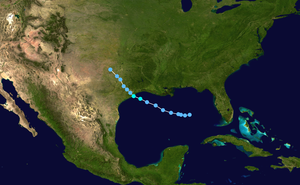
La Saison cyclonique 1995 dans l'océan Atlantique Nord commence officiellement le 1ᵉʳ juin 1995 et se finit le 30 novembre 1995. Ces dates conventionnelles délimitent la période durant laquelle il est le plus probable qu'un cyclone tropical se forme. L’ouragan Allison se forme le 2 juin, et respecte la convention. En revanche, l’ouragan Tanya est très proche de la moyenne climatologique, et se dissipe le 3 novembre. La saison est l’une des plus actives qu’ait connu l’Atlantique Nord. Avec 19 cyclones nommés, cela représente une honorable troisième place aux côtés de la saison cyclonique 1887, depuis la formation de la saison cyclonique 2005. Le nombre d’ouragans est tout particulièrement élevé, puisqu’il s’en forme 11, proche du record de l’époque, établi à 12 par la saison cyclonique 1969 dans l'océan Atlantique Nord.